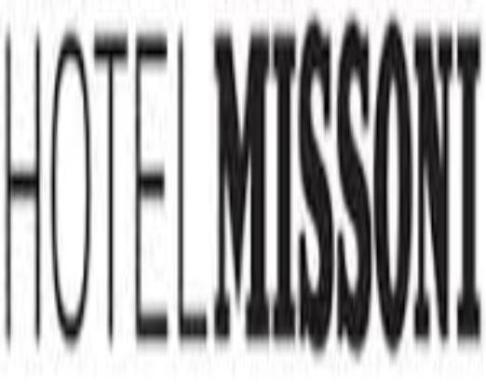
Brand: missoni
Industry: Clothes